Yajima Kajiko

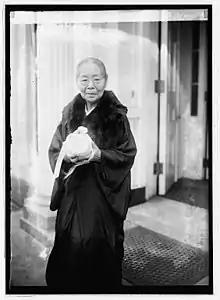
Kaji Yajima in 1921, from the Library of Congress.

In June 1886, the missionary Mary Clement Leavitt came to Japan. Her lectures were standing-room-only and influenced Yajima to start a union. In late 1886, Yajima helped create the Tokyo Woman's Christian Temperance Movement (WCTU) along with twenty-eight other women and was appointed president along with Sasaki Toyoju as secretary.